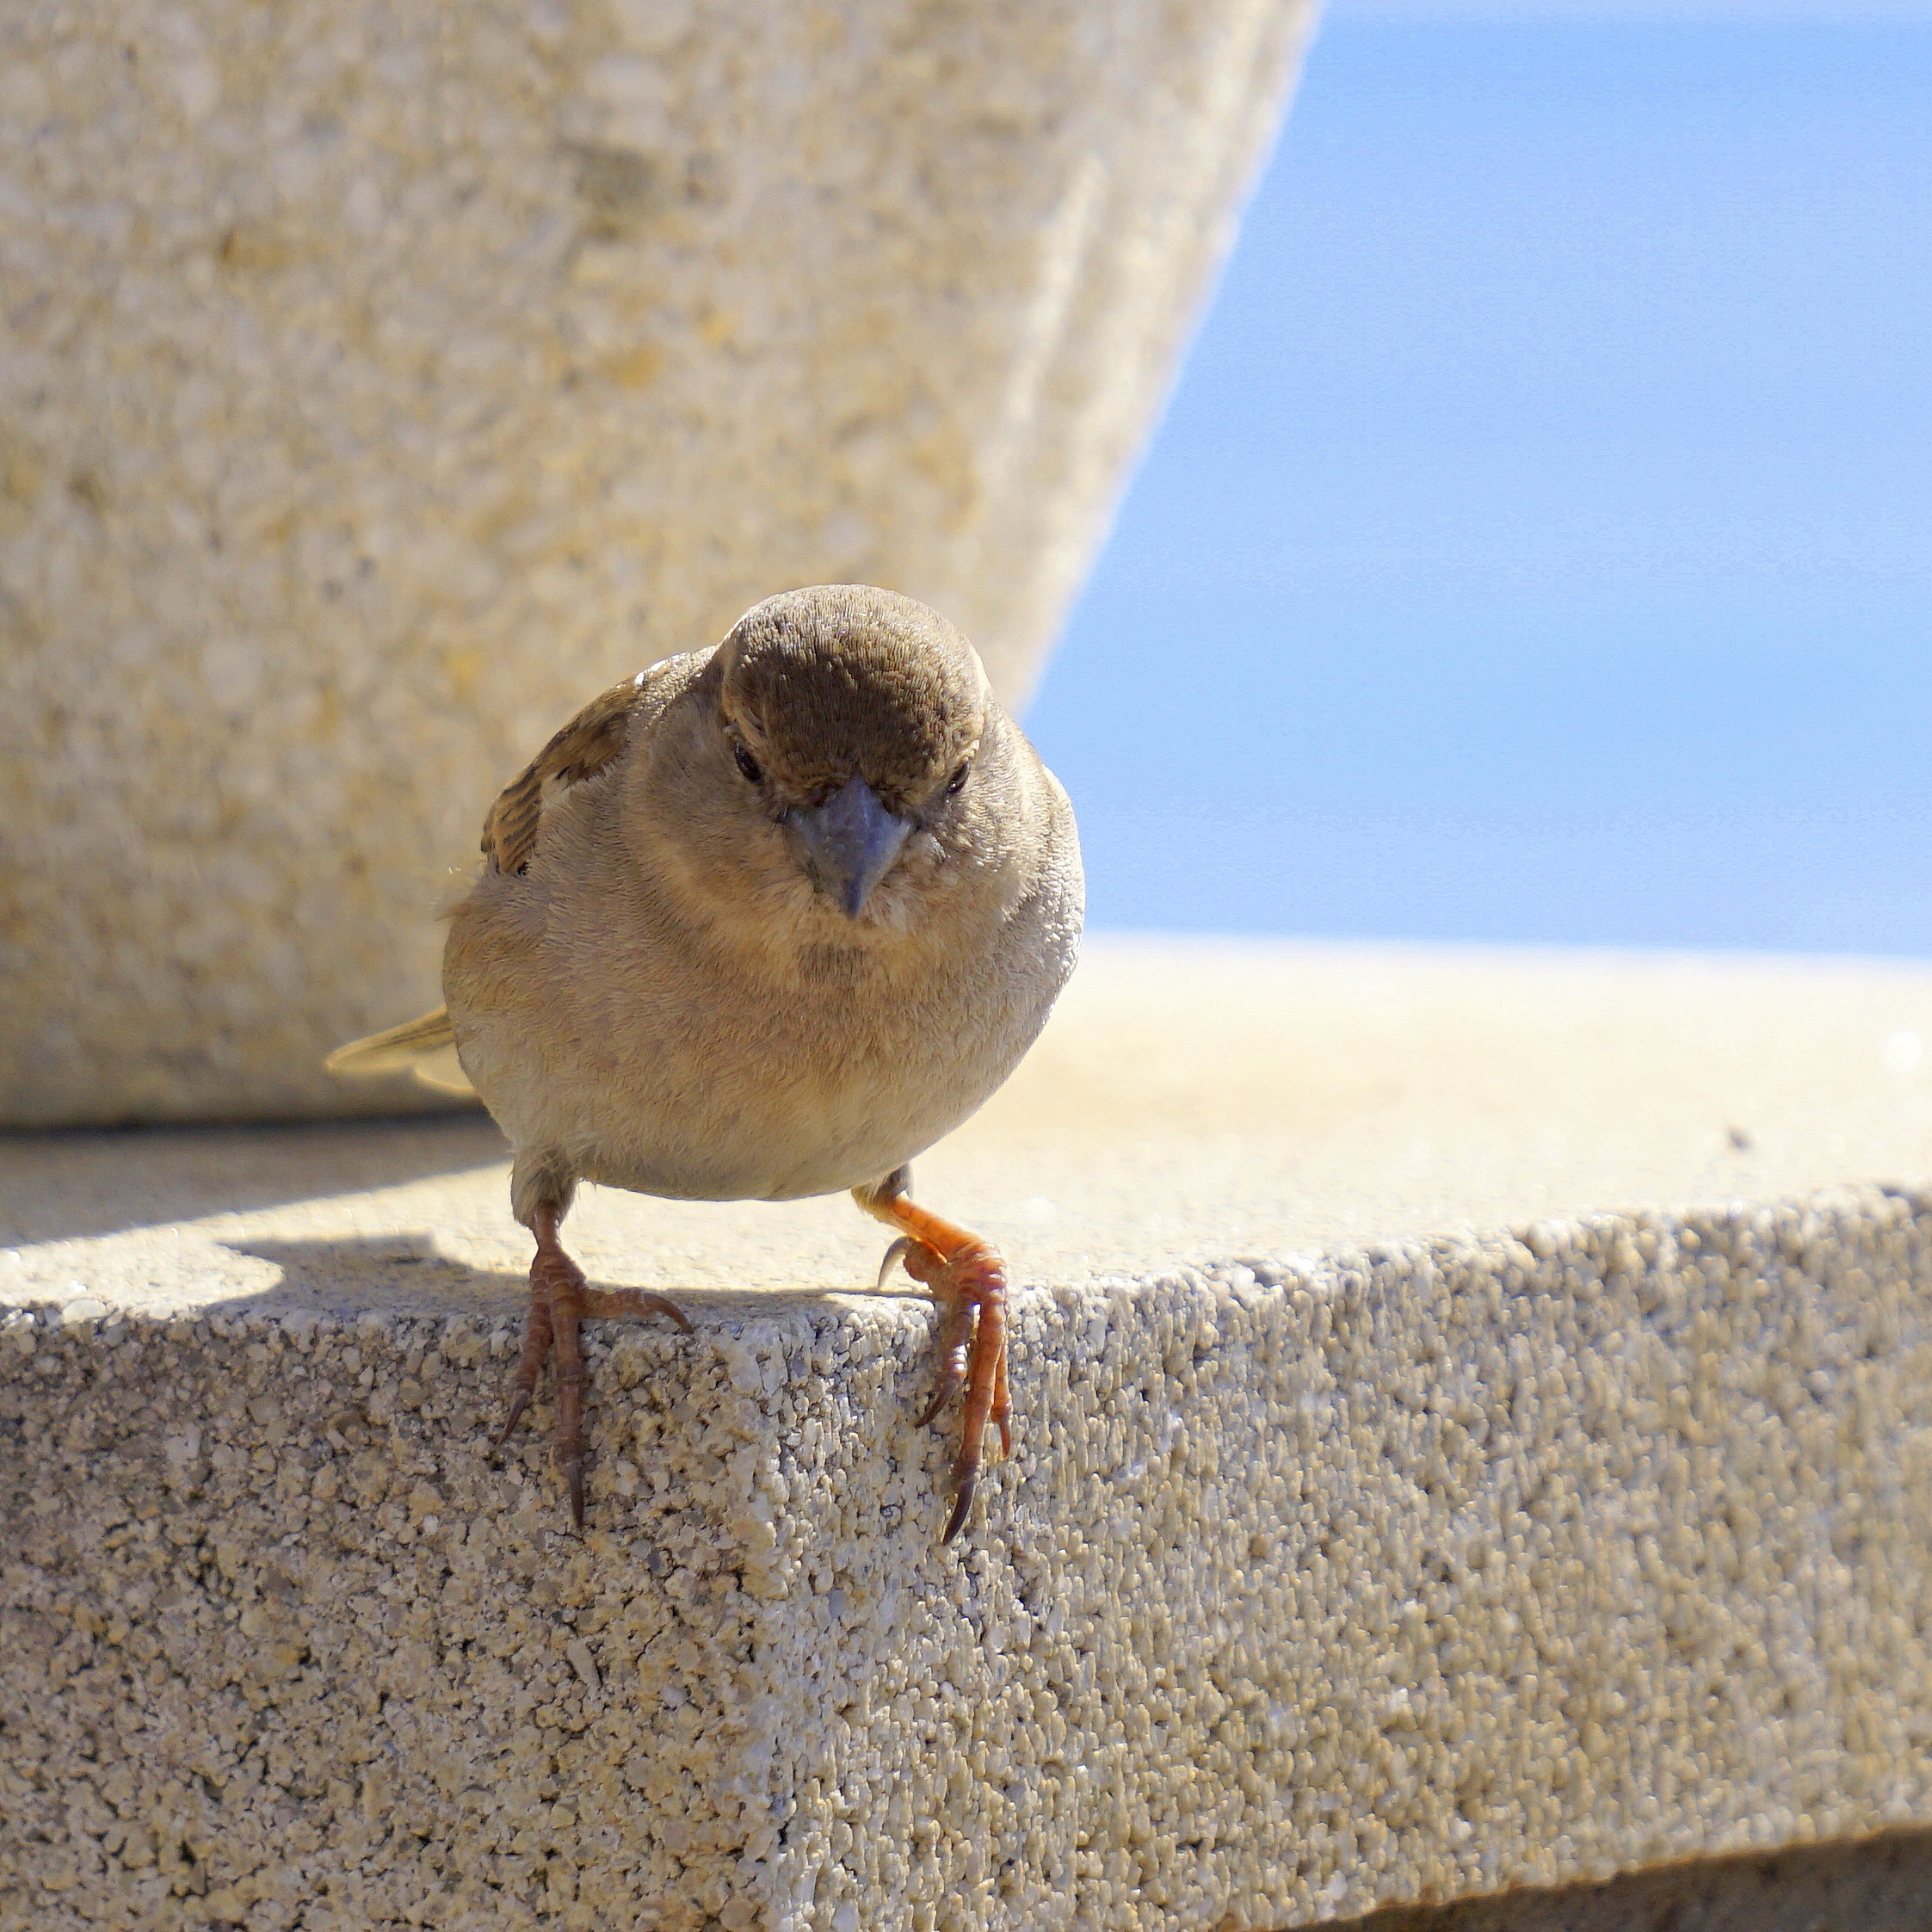
sand, bird, peak, animal, female, wildlife, beak, fauna, sparrow, finch, ave, little bird, animal world, stopped, wren, house sparrow, old world flycatcher, perching bird